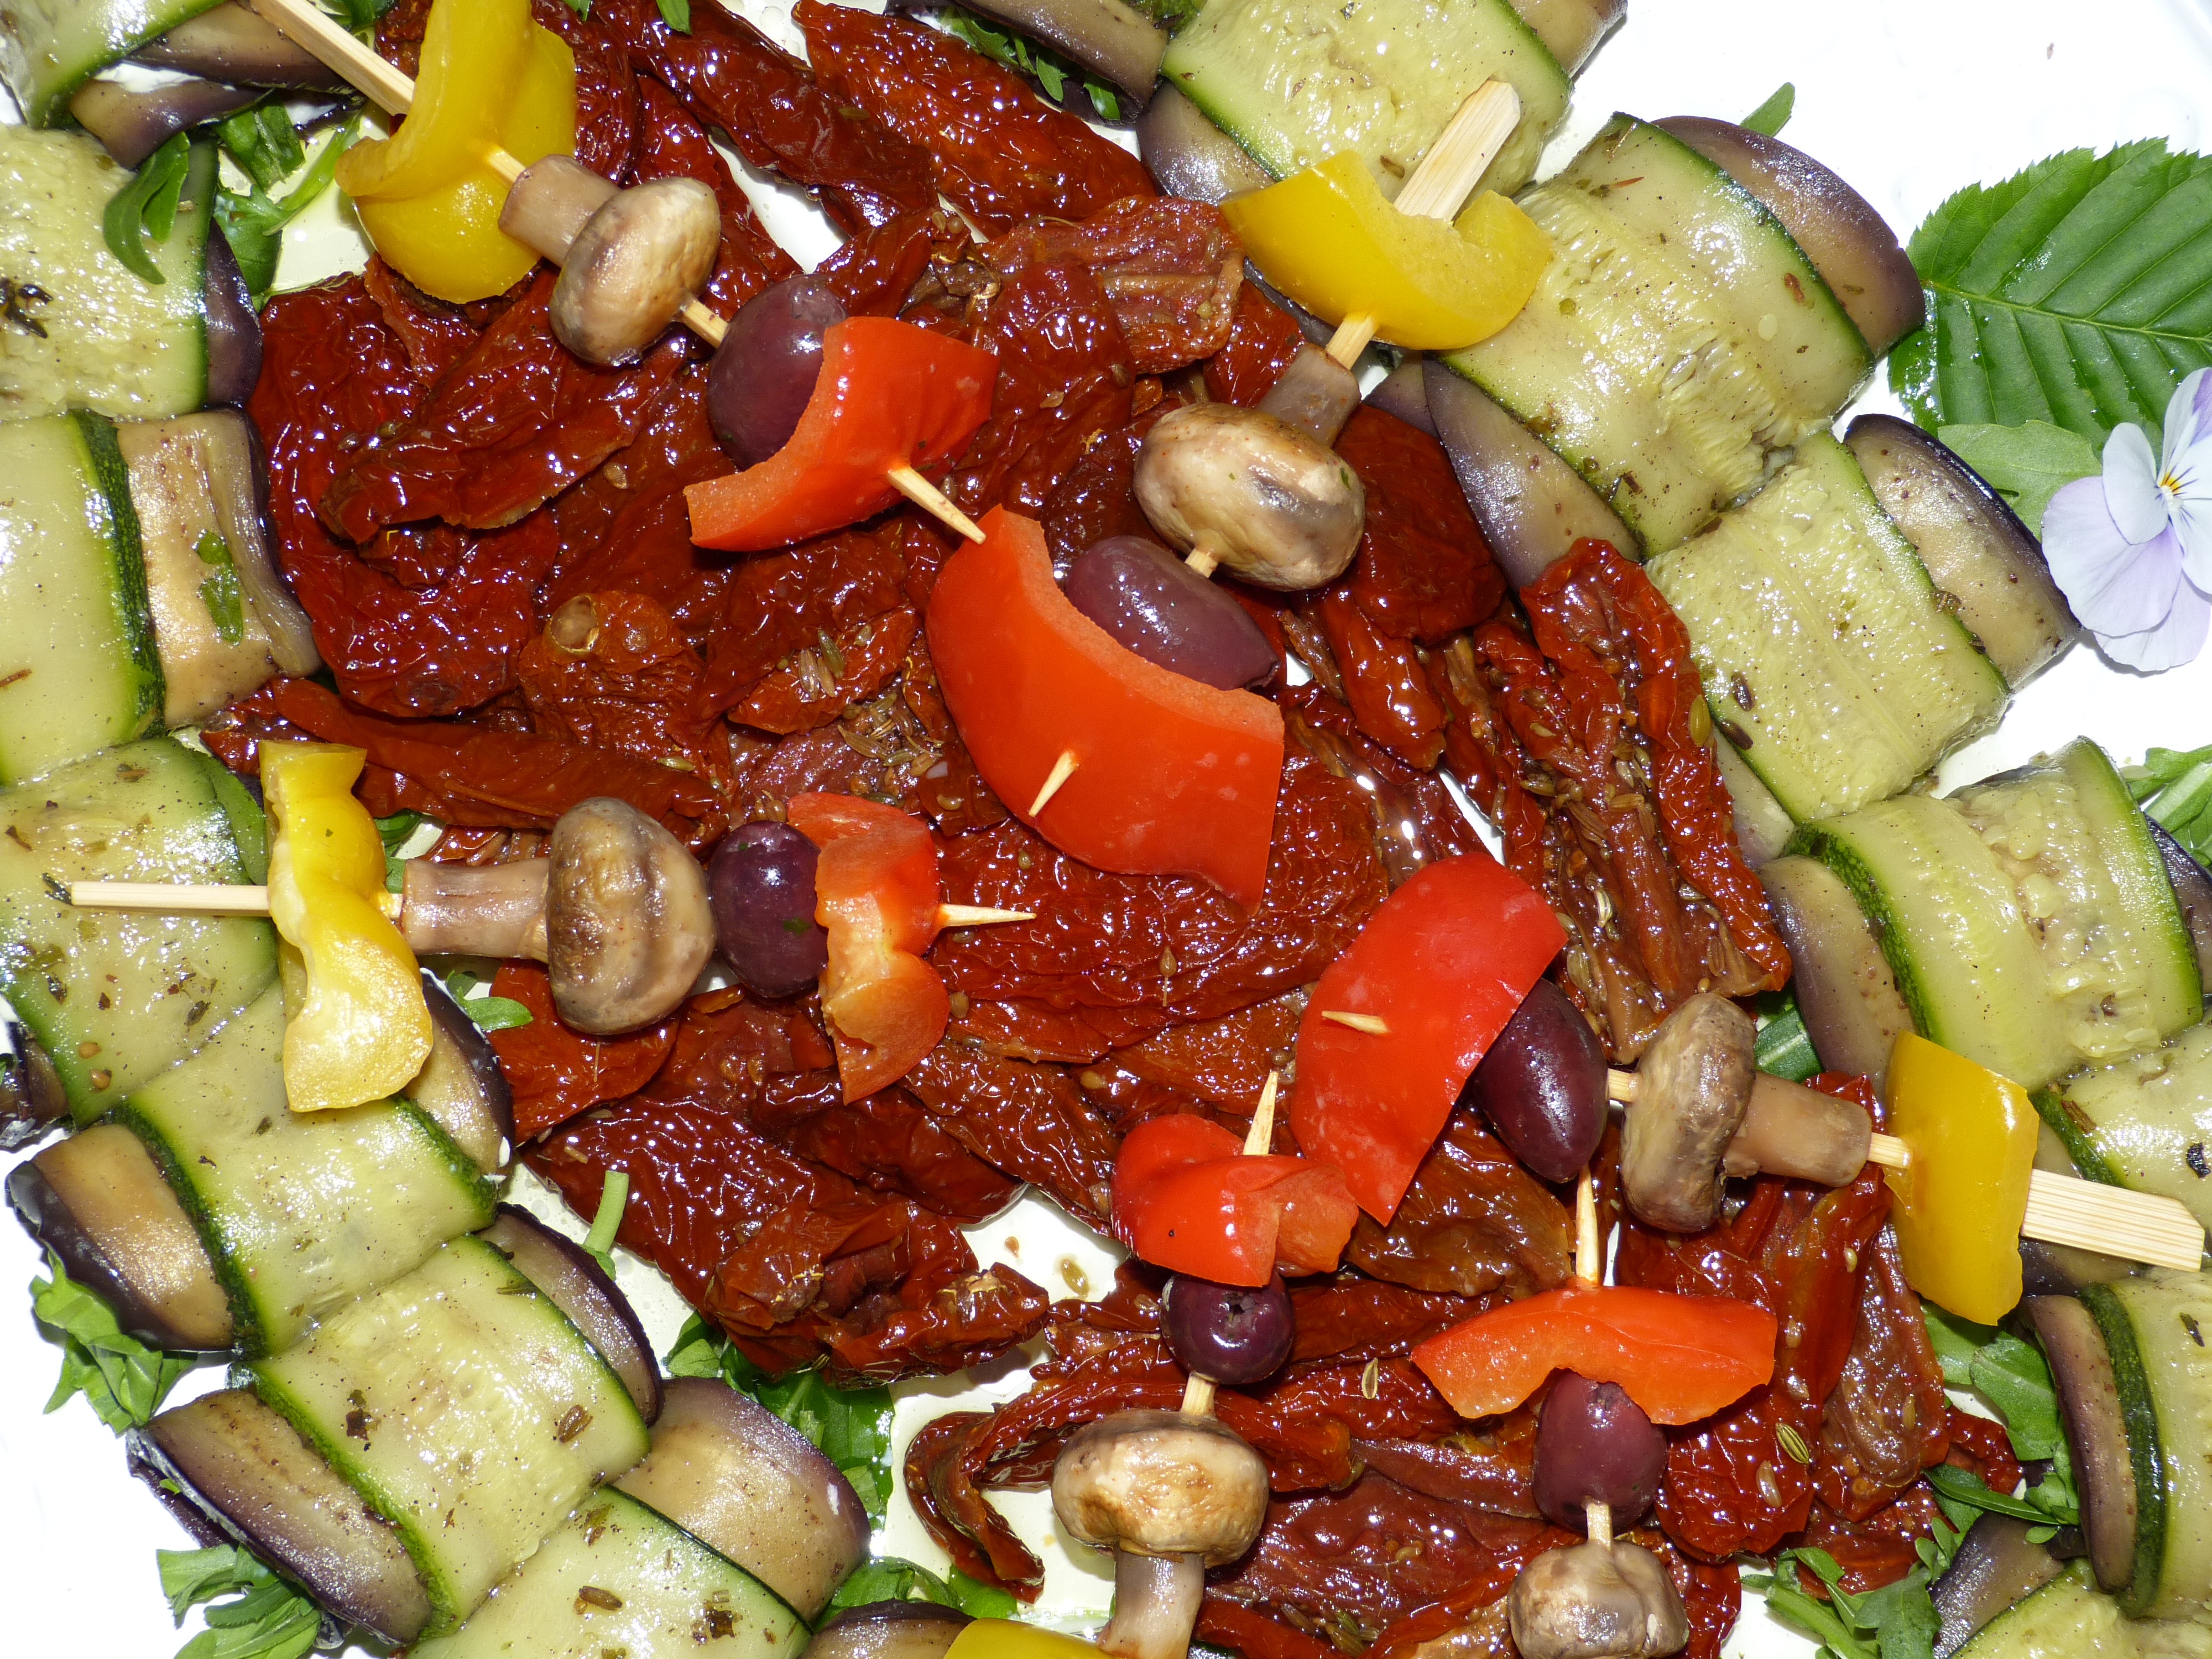
restaurant, celebration, dish, meal, food, salad, produce, vegetable, eat, meat, cuisine, buffet, festival, mushrooms, party, vegetarian food, dine, gastronomy, paprika, eggplant, delicacy, greek food, ratatouille